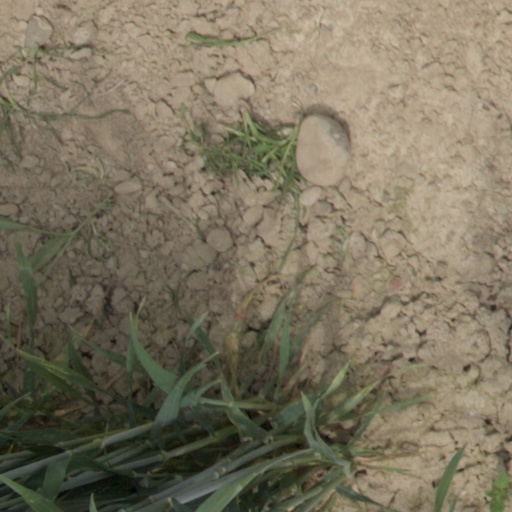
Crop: wheat